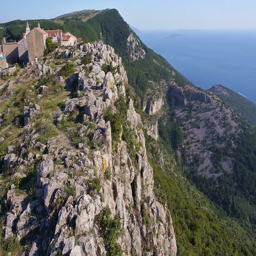
aerial village on the edge of a cliff